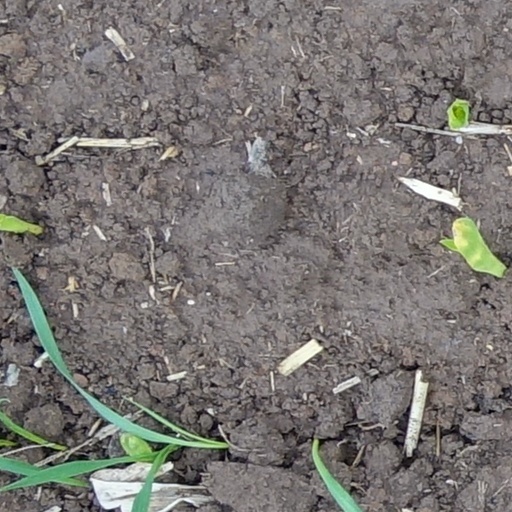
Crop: wheat